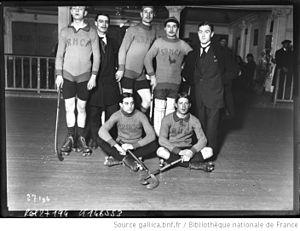
Le rink hockey, appelé aussi hockey sur patins, est une discipline de hockey sur patin à roulettes. Ce sport collectif se pratique avec des patins traditionnels plus communément appelés quads et une crosse en bois ou, plus rarement, en carbone. Appelé hardball hockey aux États-Unis et rollhockey en Allemagne, il peut aussi être désigné par le terme plus général roller hockey qui englobe également la discipline du roller in line hockey.